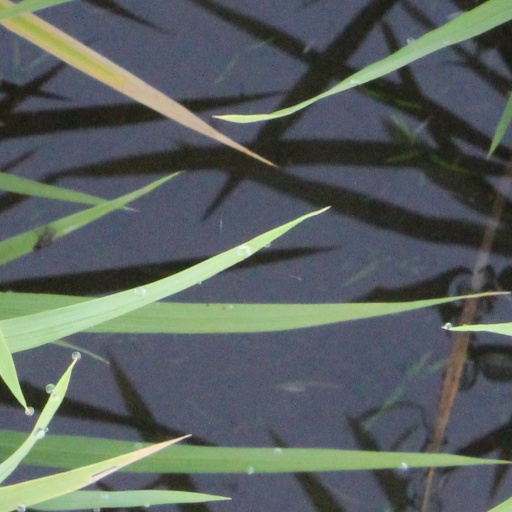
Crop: rice